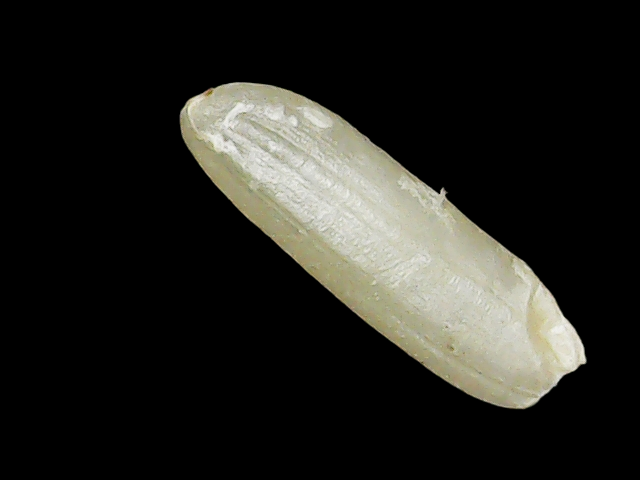
Rice variety: Binadhan26